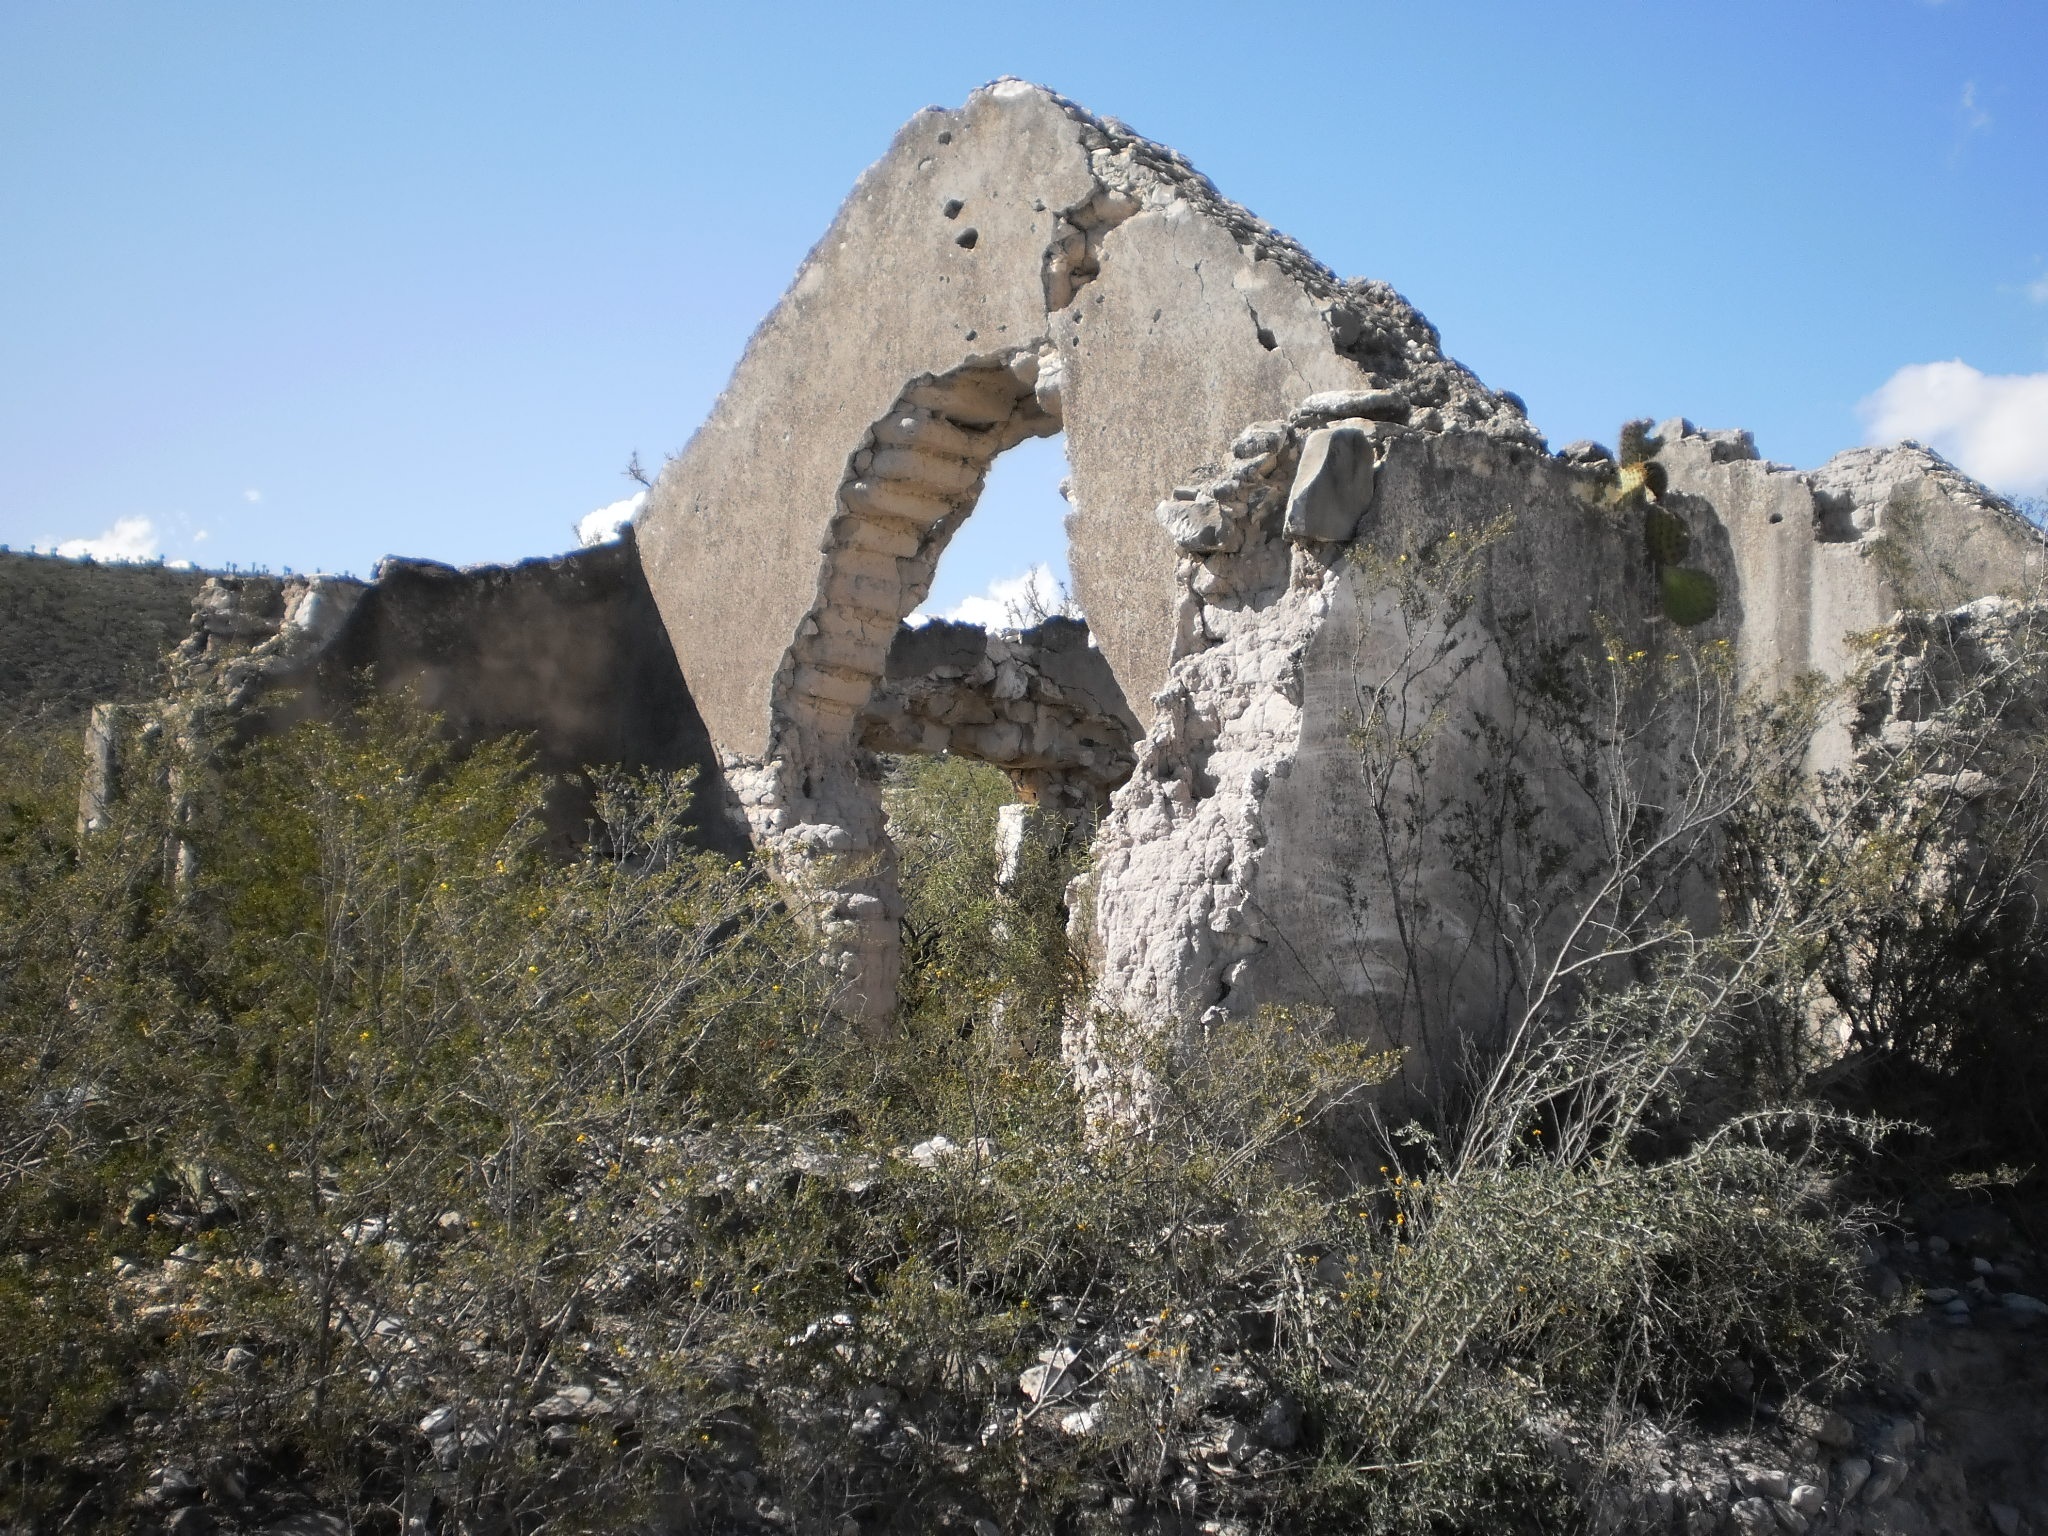
rock, mountain, field, old, mountain range, formation, cliff, arch, ranch, old building, terrain, geology, ruins, badlands, casa vieja, bed and breakfast, house abandoned, ancient history